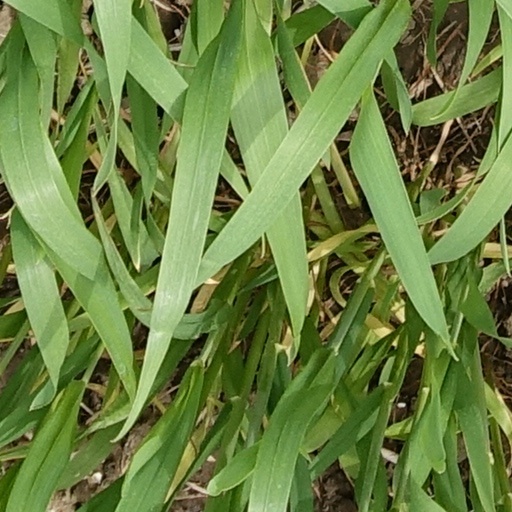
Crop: wheat